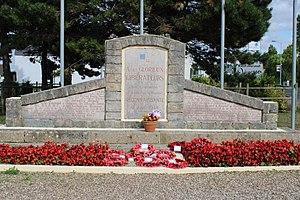
Le monument du débarquement.
Asnelles est une commune française, située dans le département du Calvados en région Normandie, peuplée de 595 habitants.